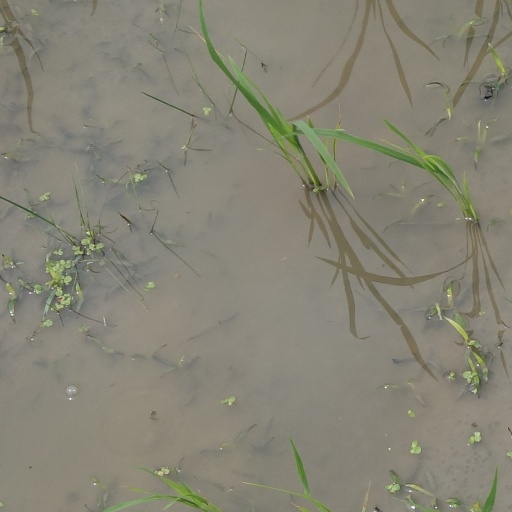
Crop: rice